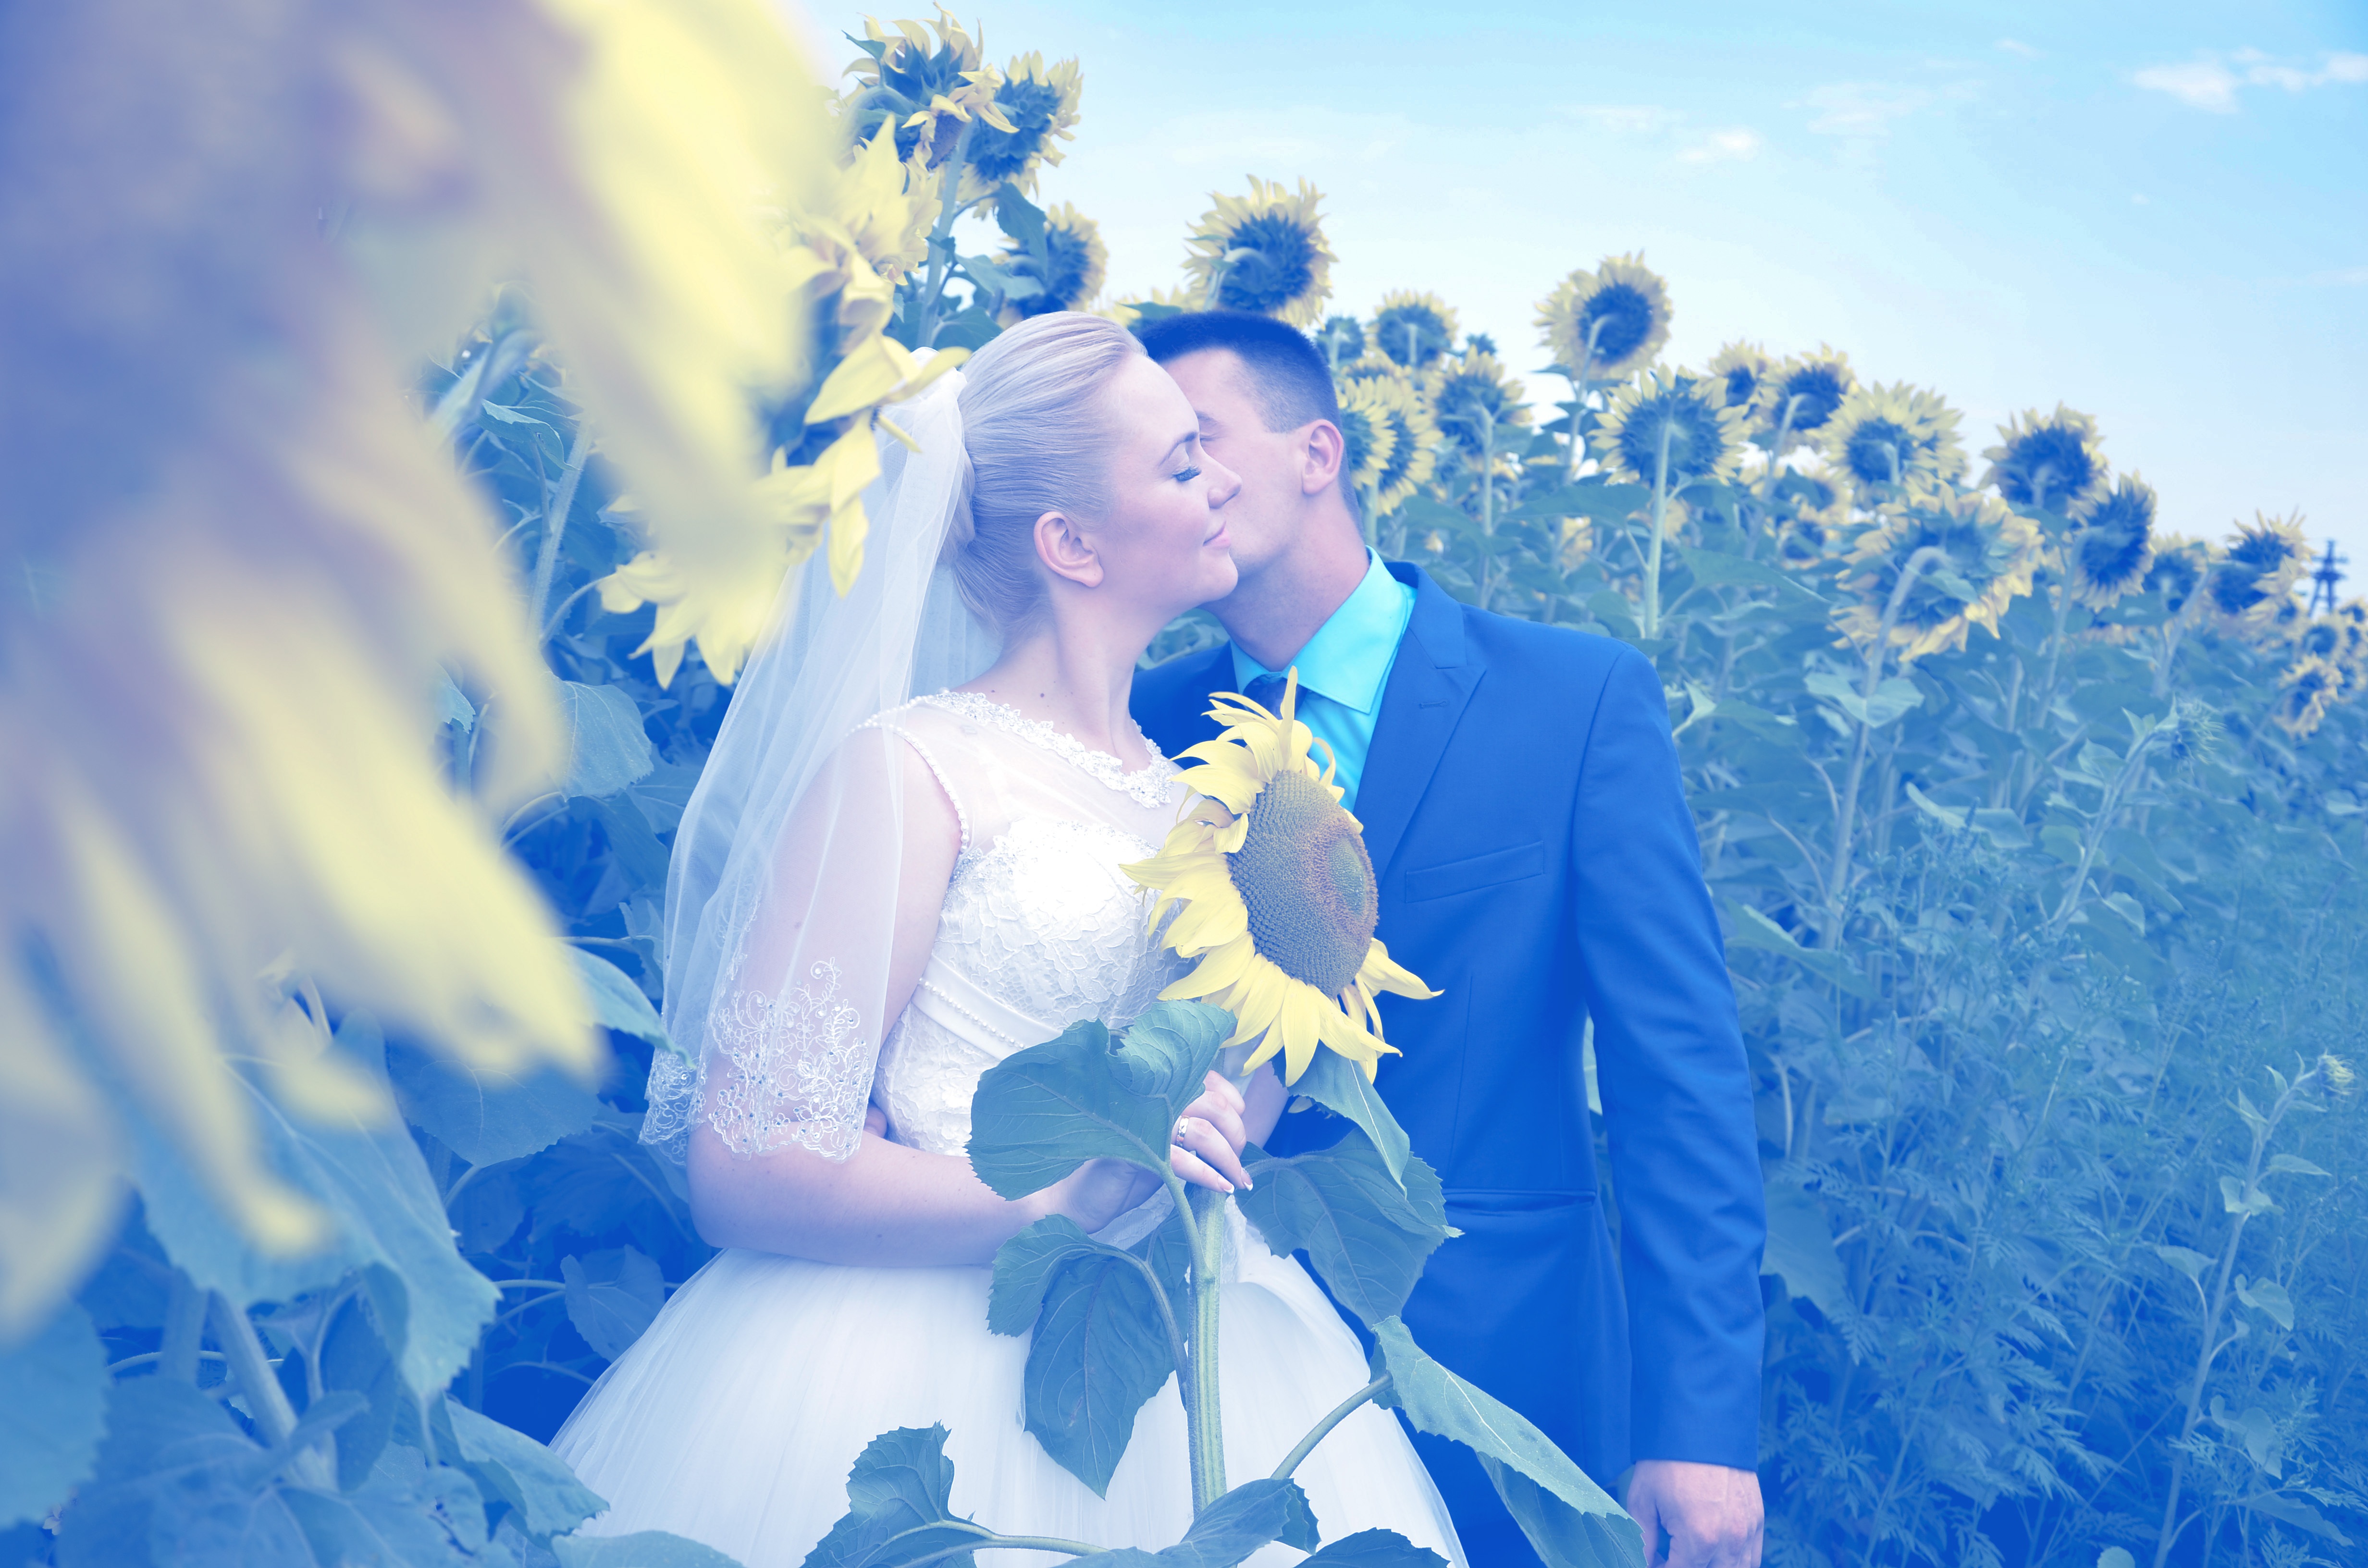
woman, photography, flower, love, couple, romance, blue, wedding, bride, groom, marriage, polaroid, ceremony, photograph